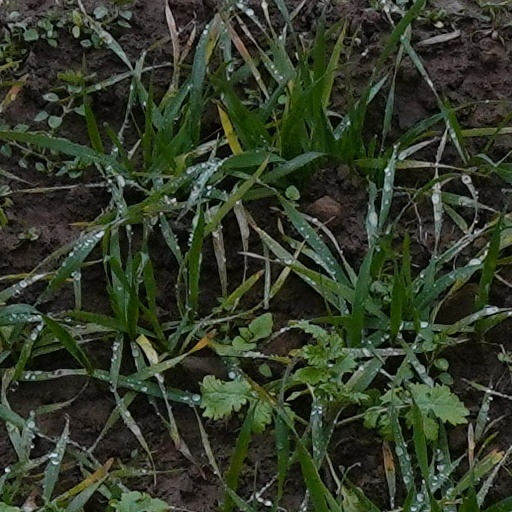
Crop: wheat